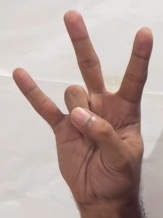
ASL sign: 7